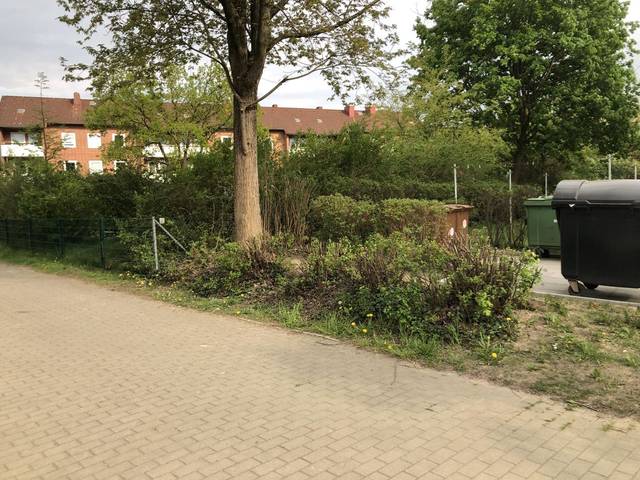
Region: Germany
Coordinates: 53.236, 10.41